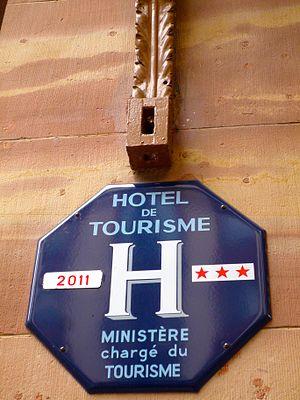
Strasbourg, 4 rue du 22 Novembre. Ancienne classification hôtelière sur l’hôtel Maison Rouge
Une nouvelle réglementation pour la Classification des hôtels de tourisme en France, élaborée en 2008 par les cinq principaux syndicats hôteliers sous la directive du groupe Accor, a été mise en place depuis le mois de juillet 2012, remplaçant les trente critères réglementaires de la classification officielle précédente par 246 critères censés être plus proches des standards commerciaux des chaînes internationales.